Bas-Saint-Laurent

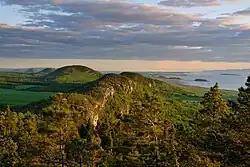
Inselbergs in Saint-André-de-Kamouraska

The topography of Bas-Saint-Laurent has two main elements : the plateaus of the Appalachian Mountains, called Notre Dame Mountains, and the lowlands in the fine stripe of land along the Saint Lawrence river. These are separated by an intermediate area of ridges and foothills which meld with the plateaus. The Notre Dame Mountains, are a group of small mountains with summits reaching between high. the landscape is sometimes interrupted by valleys, like the Témiscouata valley or Matapedia Valley. These two parallel valleys allow access to The Maritimes, Maine and Chaleur Bay.